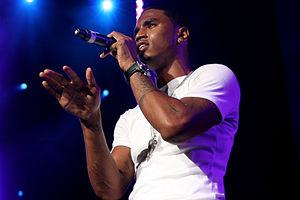
You're Mine (Eternal) est un single de la chanteuse américaine Mariah Carey, paru le 12 février 2014. Il est le troisième extrait de son 14ᵉ album studio Me. I Am Mariah... The Elusive Chanteuse. Le single est écrit et composé par Mariah Carey et Rodney Jerkins.